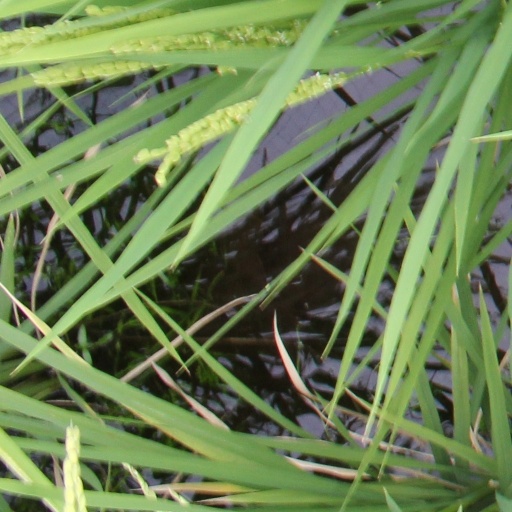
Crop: rice